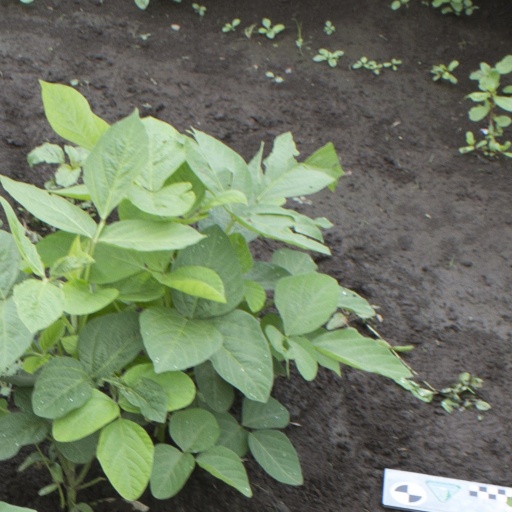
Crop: soybean